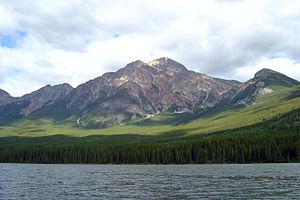
La plupart des montagnes de l'Alberta sont situées dans la partie sud-ouest de la province d'Alberta sur le versant oriental des Rocheuses canadiennes. D'autres points hauts se trouvent dans les monts Caribou et la montagne de Cyprès.